Chicken tikka
Also known as:
ar - Arabic: دجاج تكة
bn - Bangla: চিকেন টিক্কা
da - Danish: Murgh tikka
en-simple - Simple English: Chicken tikka
es - Spanish: Pollo tikka
fr - French: Poulet tikka
he - Hebrew: עוף טיקה
hi - Hindi: चिकन टिक्का
id - Indonesian: Ayam tikka
it - Italian: Pollo tikka
ja - Japanese: チキンティッカ
jv - Javanese: Pitik tikka
kn - Kannada: ಚಿಕನ್ ಟಿಕ್ಕಾ
ko - Korean: 무르그 티카
mai - Maithili: चिकन टिक्का
ml - Malayalam: ചിക്കൻ ടിക്ക
nb - Norwegian Bokmål: Murgh tikka
or - Odia: ଚିକେନ ଟିକ୍କା
pa - Punjabi: ਚਿਕਨ ਟਿੱਕਾ
pt - Portuguese: Frango tikka
ur - Urdu: مرغ ٹکہ
vi - Vietnamese: Gà Tikka
yue - Cantonese: 印度燒雞塊
Category: meat (baked chicken)
Cuisine: Indian Subcontinent
Associated cuisines: Indian, Bangladeshi, Pakistani
Area: India, Bangladesh, Pakistan
Countries: India, Bangladesh, Pakistan, Afghanistan, Bangladesh, Bhutan, India, Maldives, Nepal, Pakistan, Sri Lanka
Region: Southern Asia

The dish is small pieces of boneless chicken baked using skewers on a brazier.

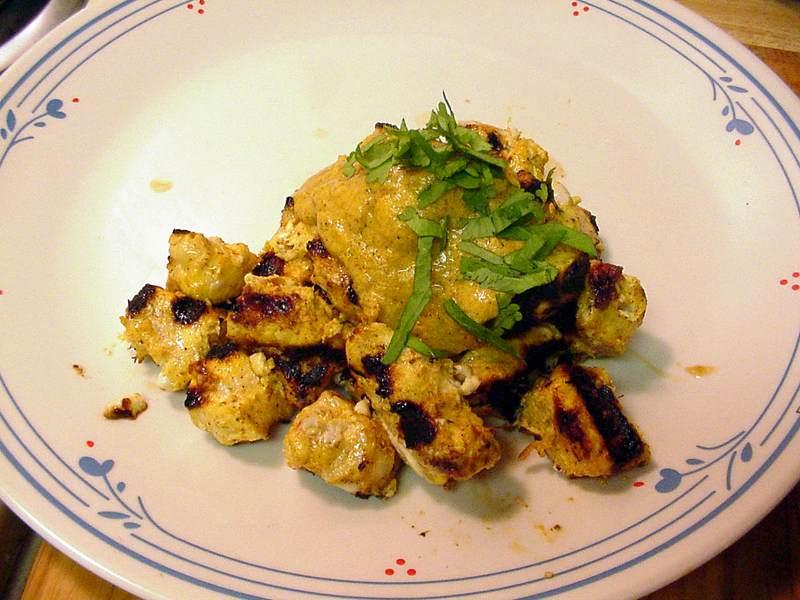
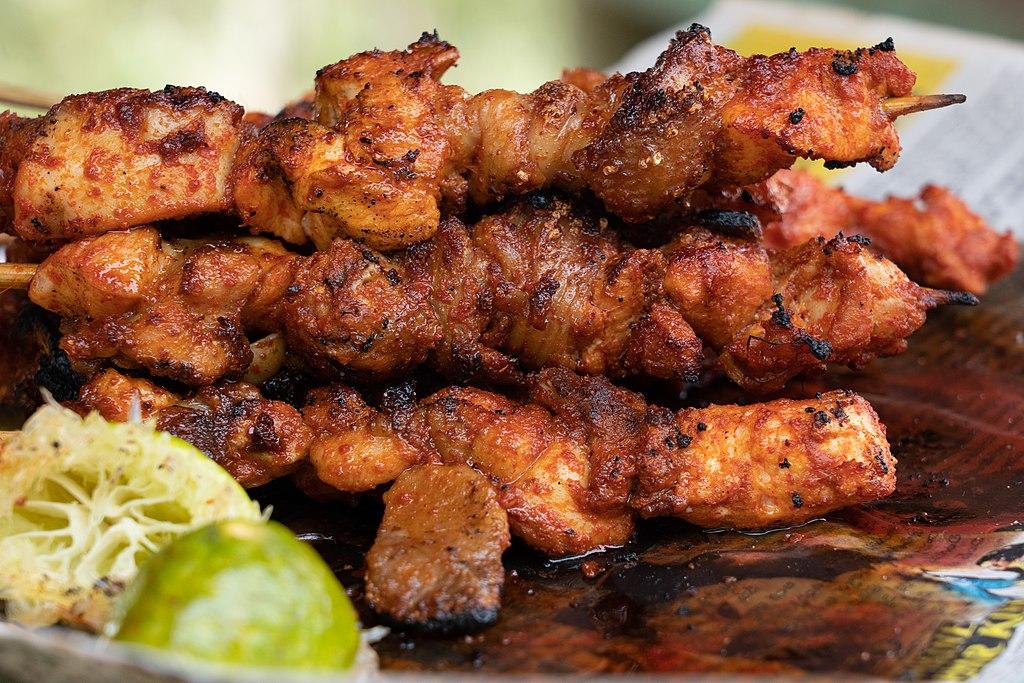
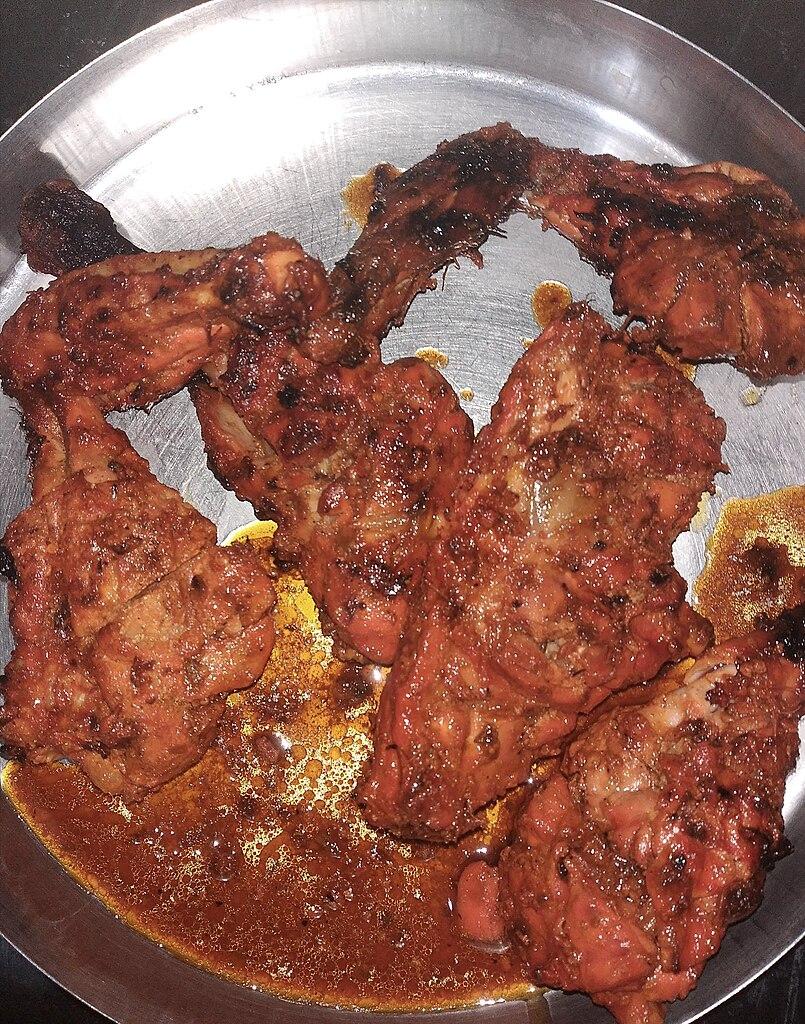
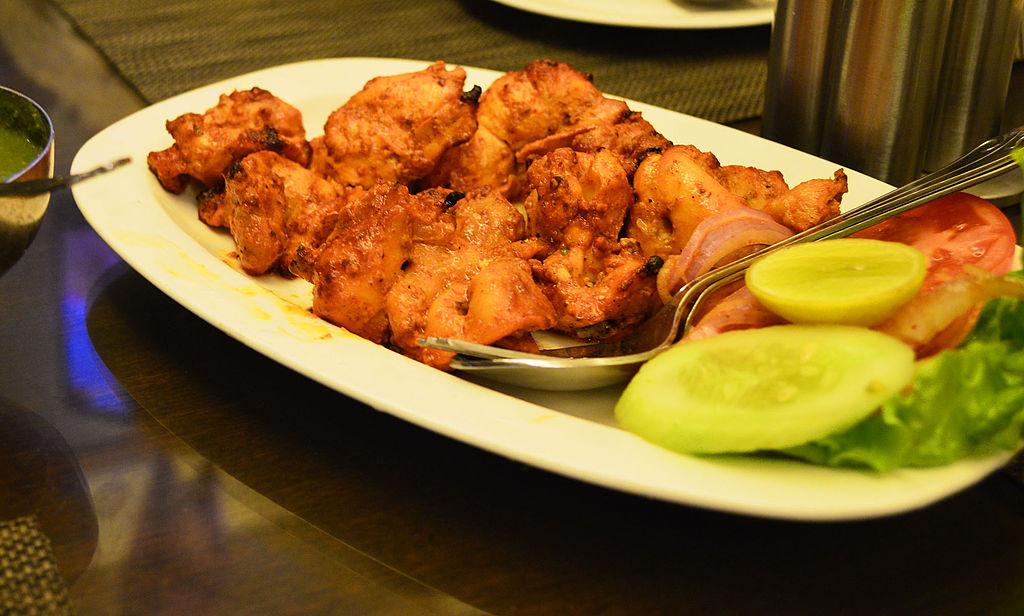
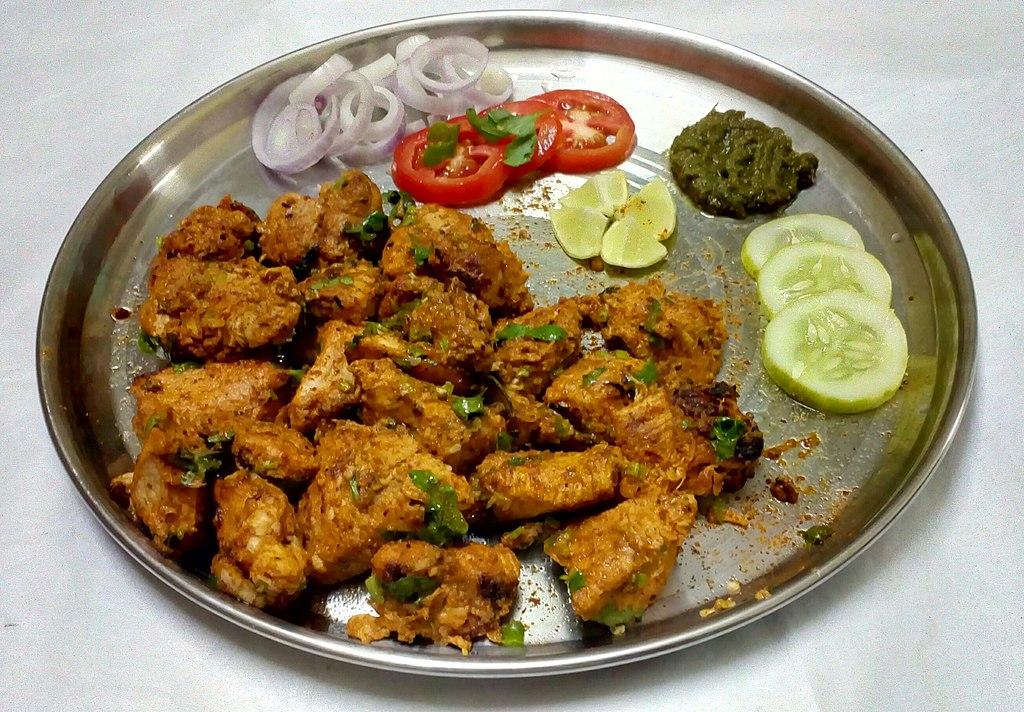
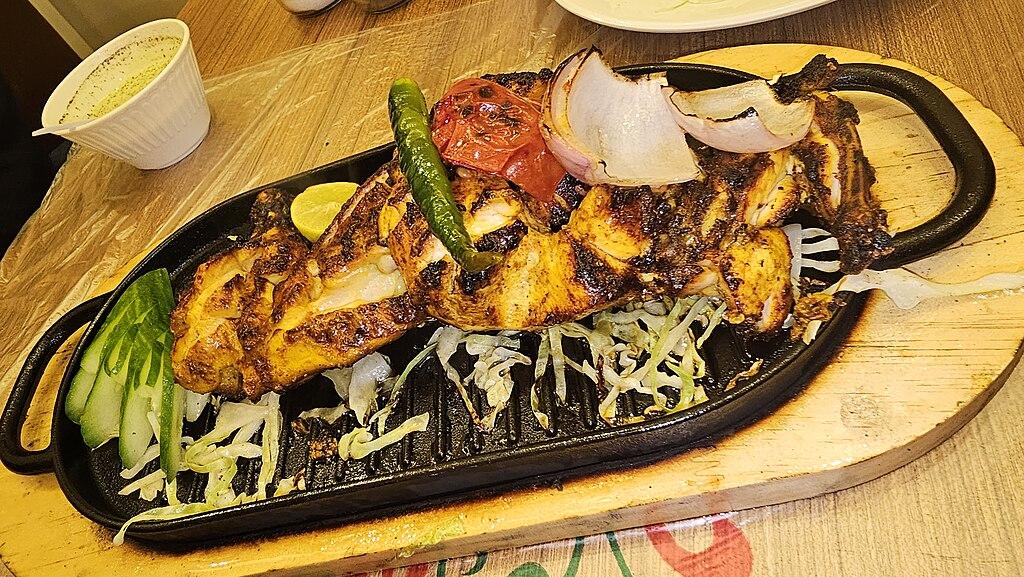
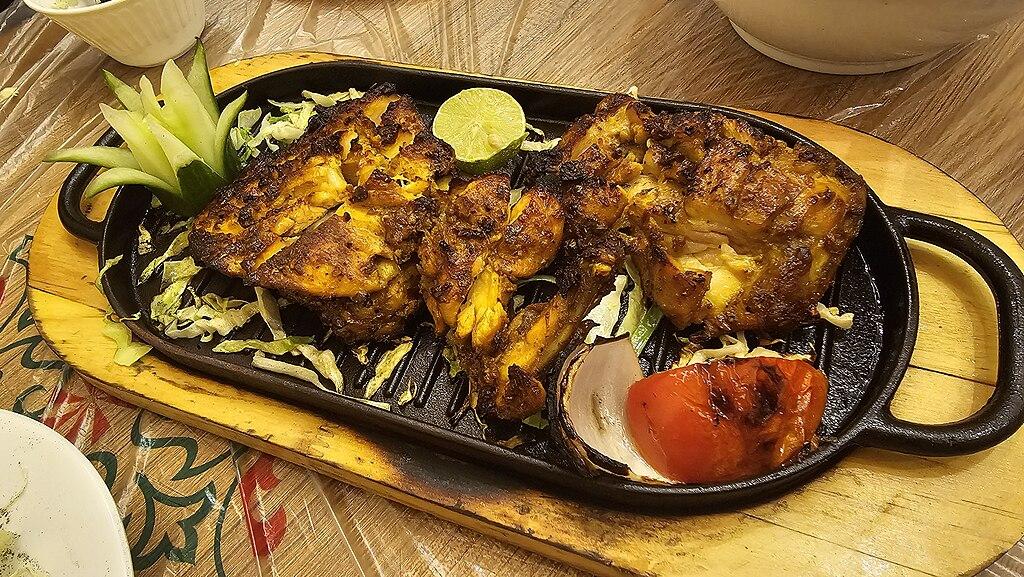
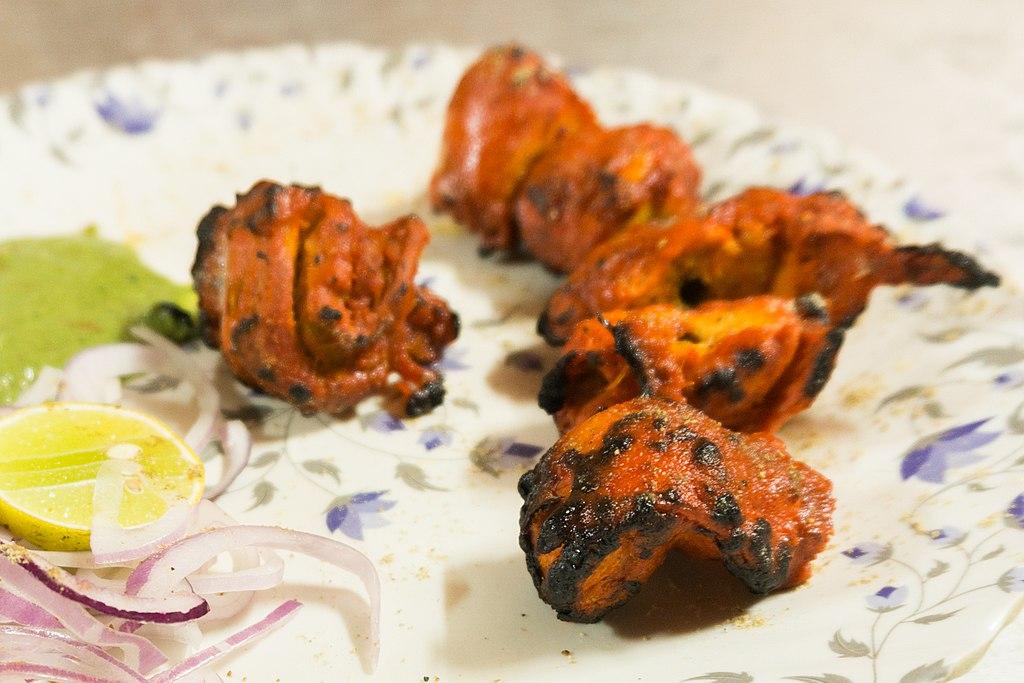